Škoda Fabia

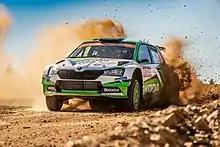
The Škoda Fabia R5 is one of the most successful cars in the category.

The Škoda Fabia R5 is a Group R rally version of the car and it has been competing in the European Rally Championship since the 2015 edition, as well as in the World Rally Championship-2, also since the 2015 edition.